Southwark Cathedral

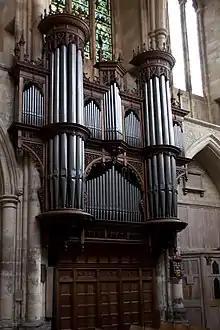
The cathedral's main organ, known as the Lewis Organ.

The cathedral's main organ was built by Lewis & Co. of Brixton, and completed in 1897. It was inspired by the Schulze organ of Doncaster Minster. Thomas Christopher Lewis, the company's founder, was renowned for building instruments that had a bright, vibrant tone which, in part, was due to his use of low wind pressures. Consequently, he was somewhat out of step with the trend at the time, which was tending towards high wind pressures and rather thicker tone. The instrument's action was, and is, electro-pneumatic with slider chests, and the main case was designed by Arthur Blomfield.